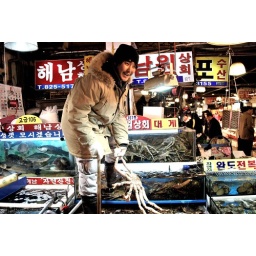
This is another shot from the Noryangjin fish market in southern Seoul.